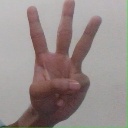
अक्षर: व